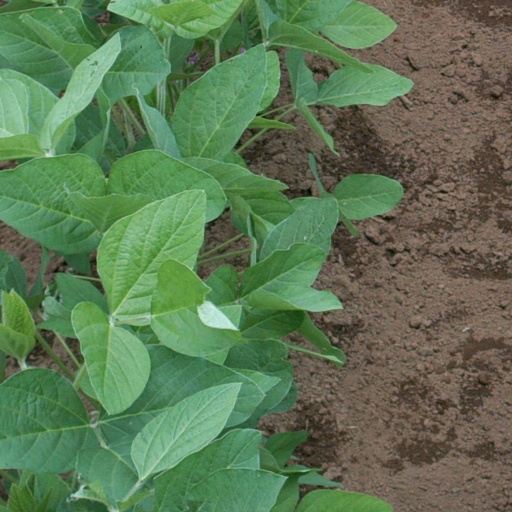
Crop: soybean